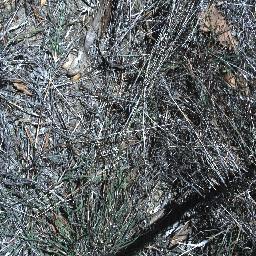
Label: negative